Main Campus of North Carolina State University

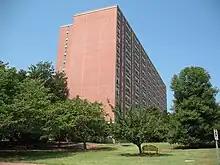
Sullivan Residence Hall

Central Campus primarily features residence halls, dining halls, and administration and student affairs buildings. It also contains many athletic venues. Central Campus itself is divided into three sections: East Campus, Central Campus, and West Campus. Dan Allen Drive splits Central and West campuses and Morril Drive and the Talley Student Center roughly split East and Central campuses. Far western Central Campus primarily houses administration, maintenance, and facility operations buildings, though apartments and laboratories are found there.